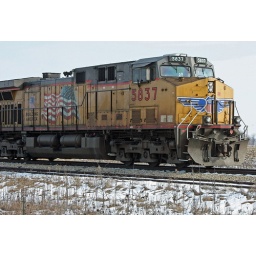
A Union Pacific coal train driven by a GE Evolutin Series (ES) ES44AC Diesel spotted west of Pawnee, Illinois.